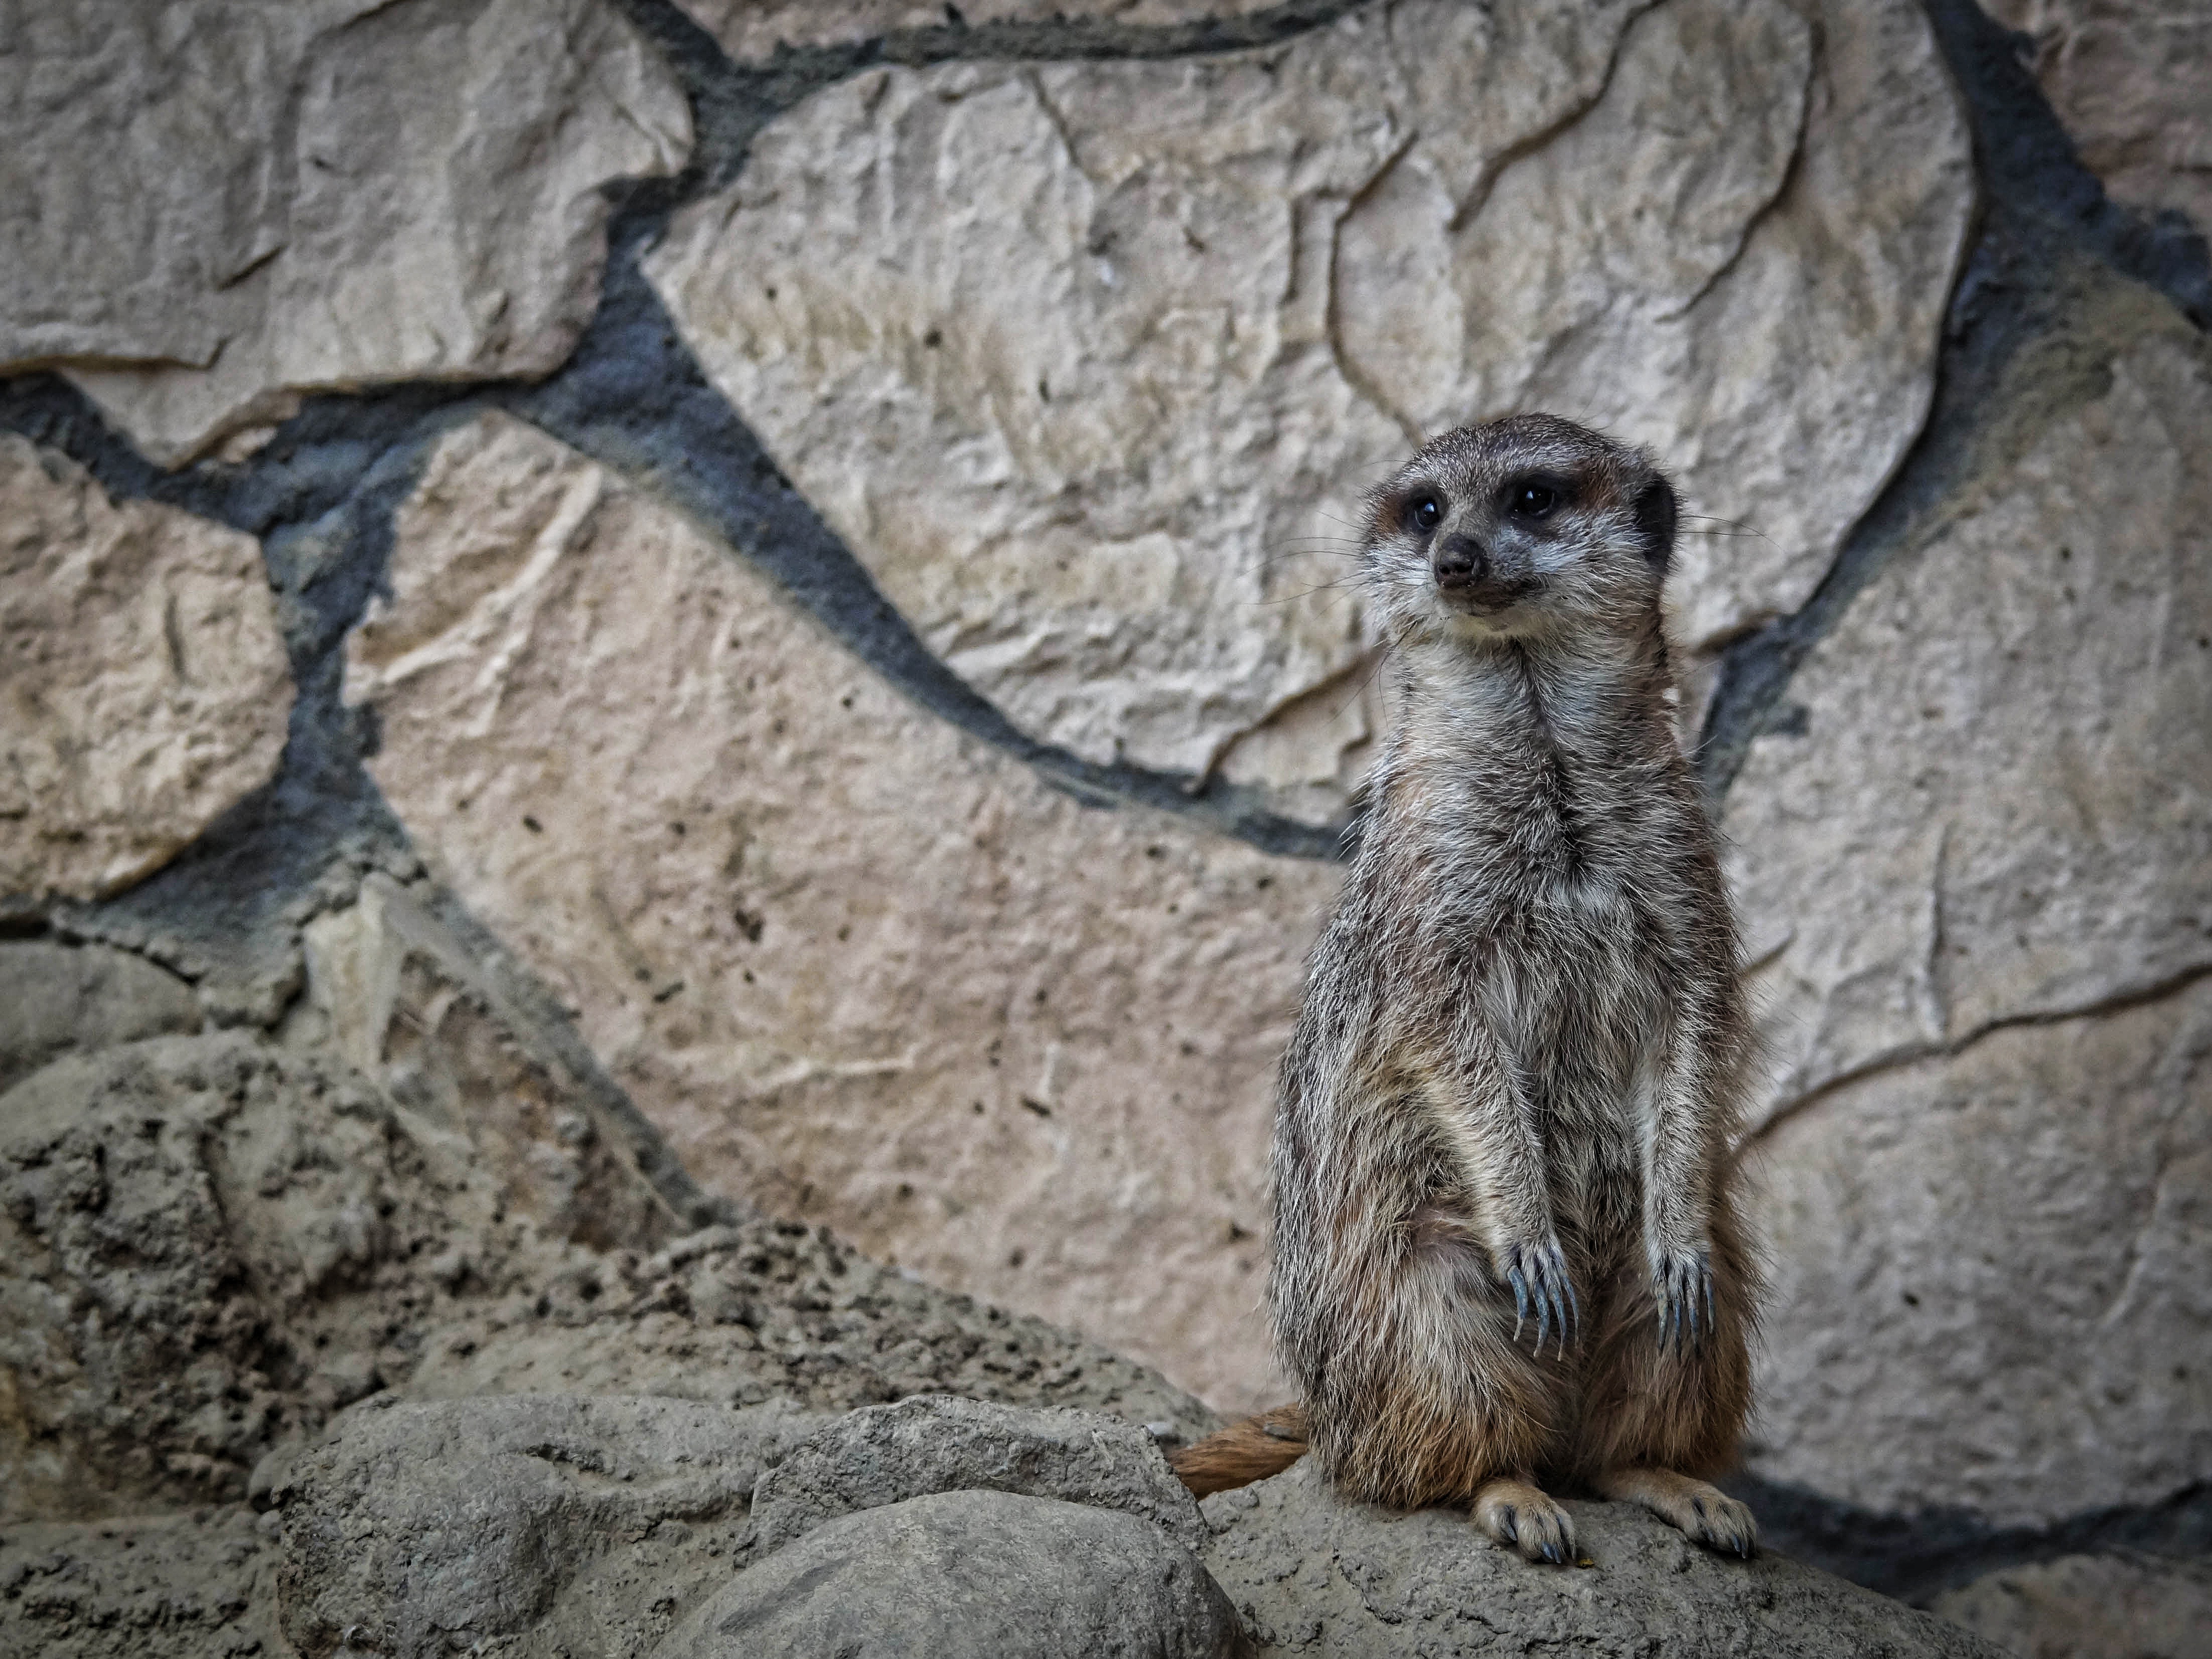
surykatka, zoo, mammal, animal, nature, zoological garden, animals, meerkats, funny, pet, fire, olive oil, guards, rest